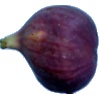
Label: fig